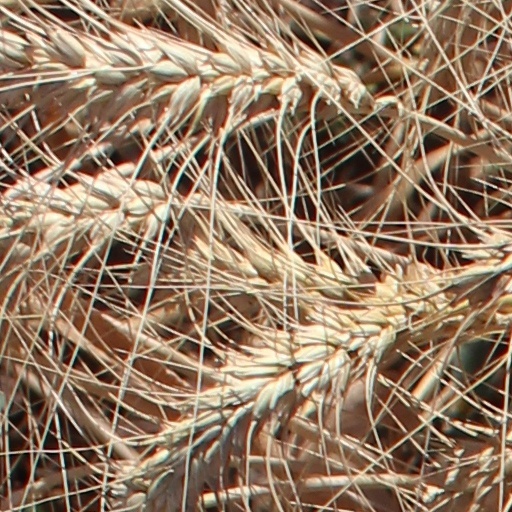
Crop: wheat